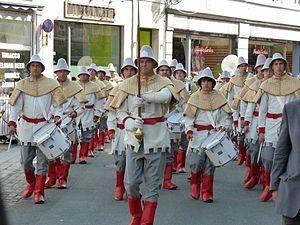
Corps de musique de l'Arbre d'Or